Water Margin

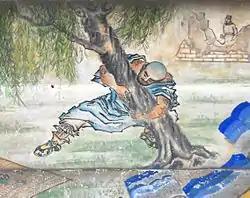
Lu Zhishen uproots a tree (Summer Palace mural)

The next chapter describes the rise of Gao Qiu, one of the primary antagonists of the story. Gao abuses his status as a Grand Marshal by oppressing Wang Jin; Wang's father taught Gao a painful lesson when the latter was still a street-roaming ruffian. Wang Jin flees from the capital with his mother and by chance he meets Shi Jin, who becomes his apprentice. The next few chapters tell the story of Shi Jin's friend Lu Zhishen, followed by the story of Lu's sworn brother Lin Chong. Lin Chong is framed by Gao Qiu for attempting to assassinate him, and almost dies in a fire at a supply depot set by Gao's henchmen. He slays his foes and abandons the depot, eventually making his way to Liangshan Marsh, where he becomes an outlaw. Meanwhile, the "Original Seven", led by Chao Gai, rob a convoy of birthday gifts for the Imperial Tutor Cai Jing, another primary antagonist in the novel. They flee to Liangshan Marsh after defeating a group of soldiers sent by the authorities to arrest them, and settle there as outlaws with Chao Gai as their chief. As the story progresses, more people come to join the outlaw band, including military personnel and civil officials who grew tired of serving the corrupt government, as well as men with special skills and talents. Stories of the outlaws are told in separate sections in the following chapters. Connections between characters are vague, but the individual stories are eventually pieced together by chapter 60 when Song Jiang succeeds Chao Gai as the leader of the band after the latter is killed in a battle against the Zeng Family Fortress.